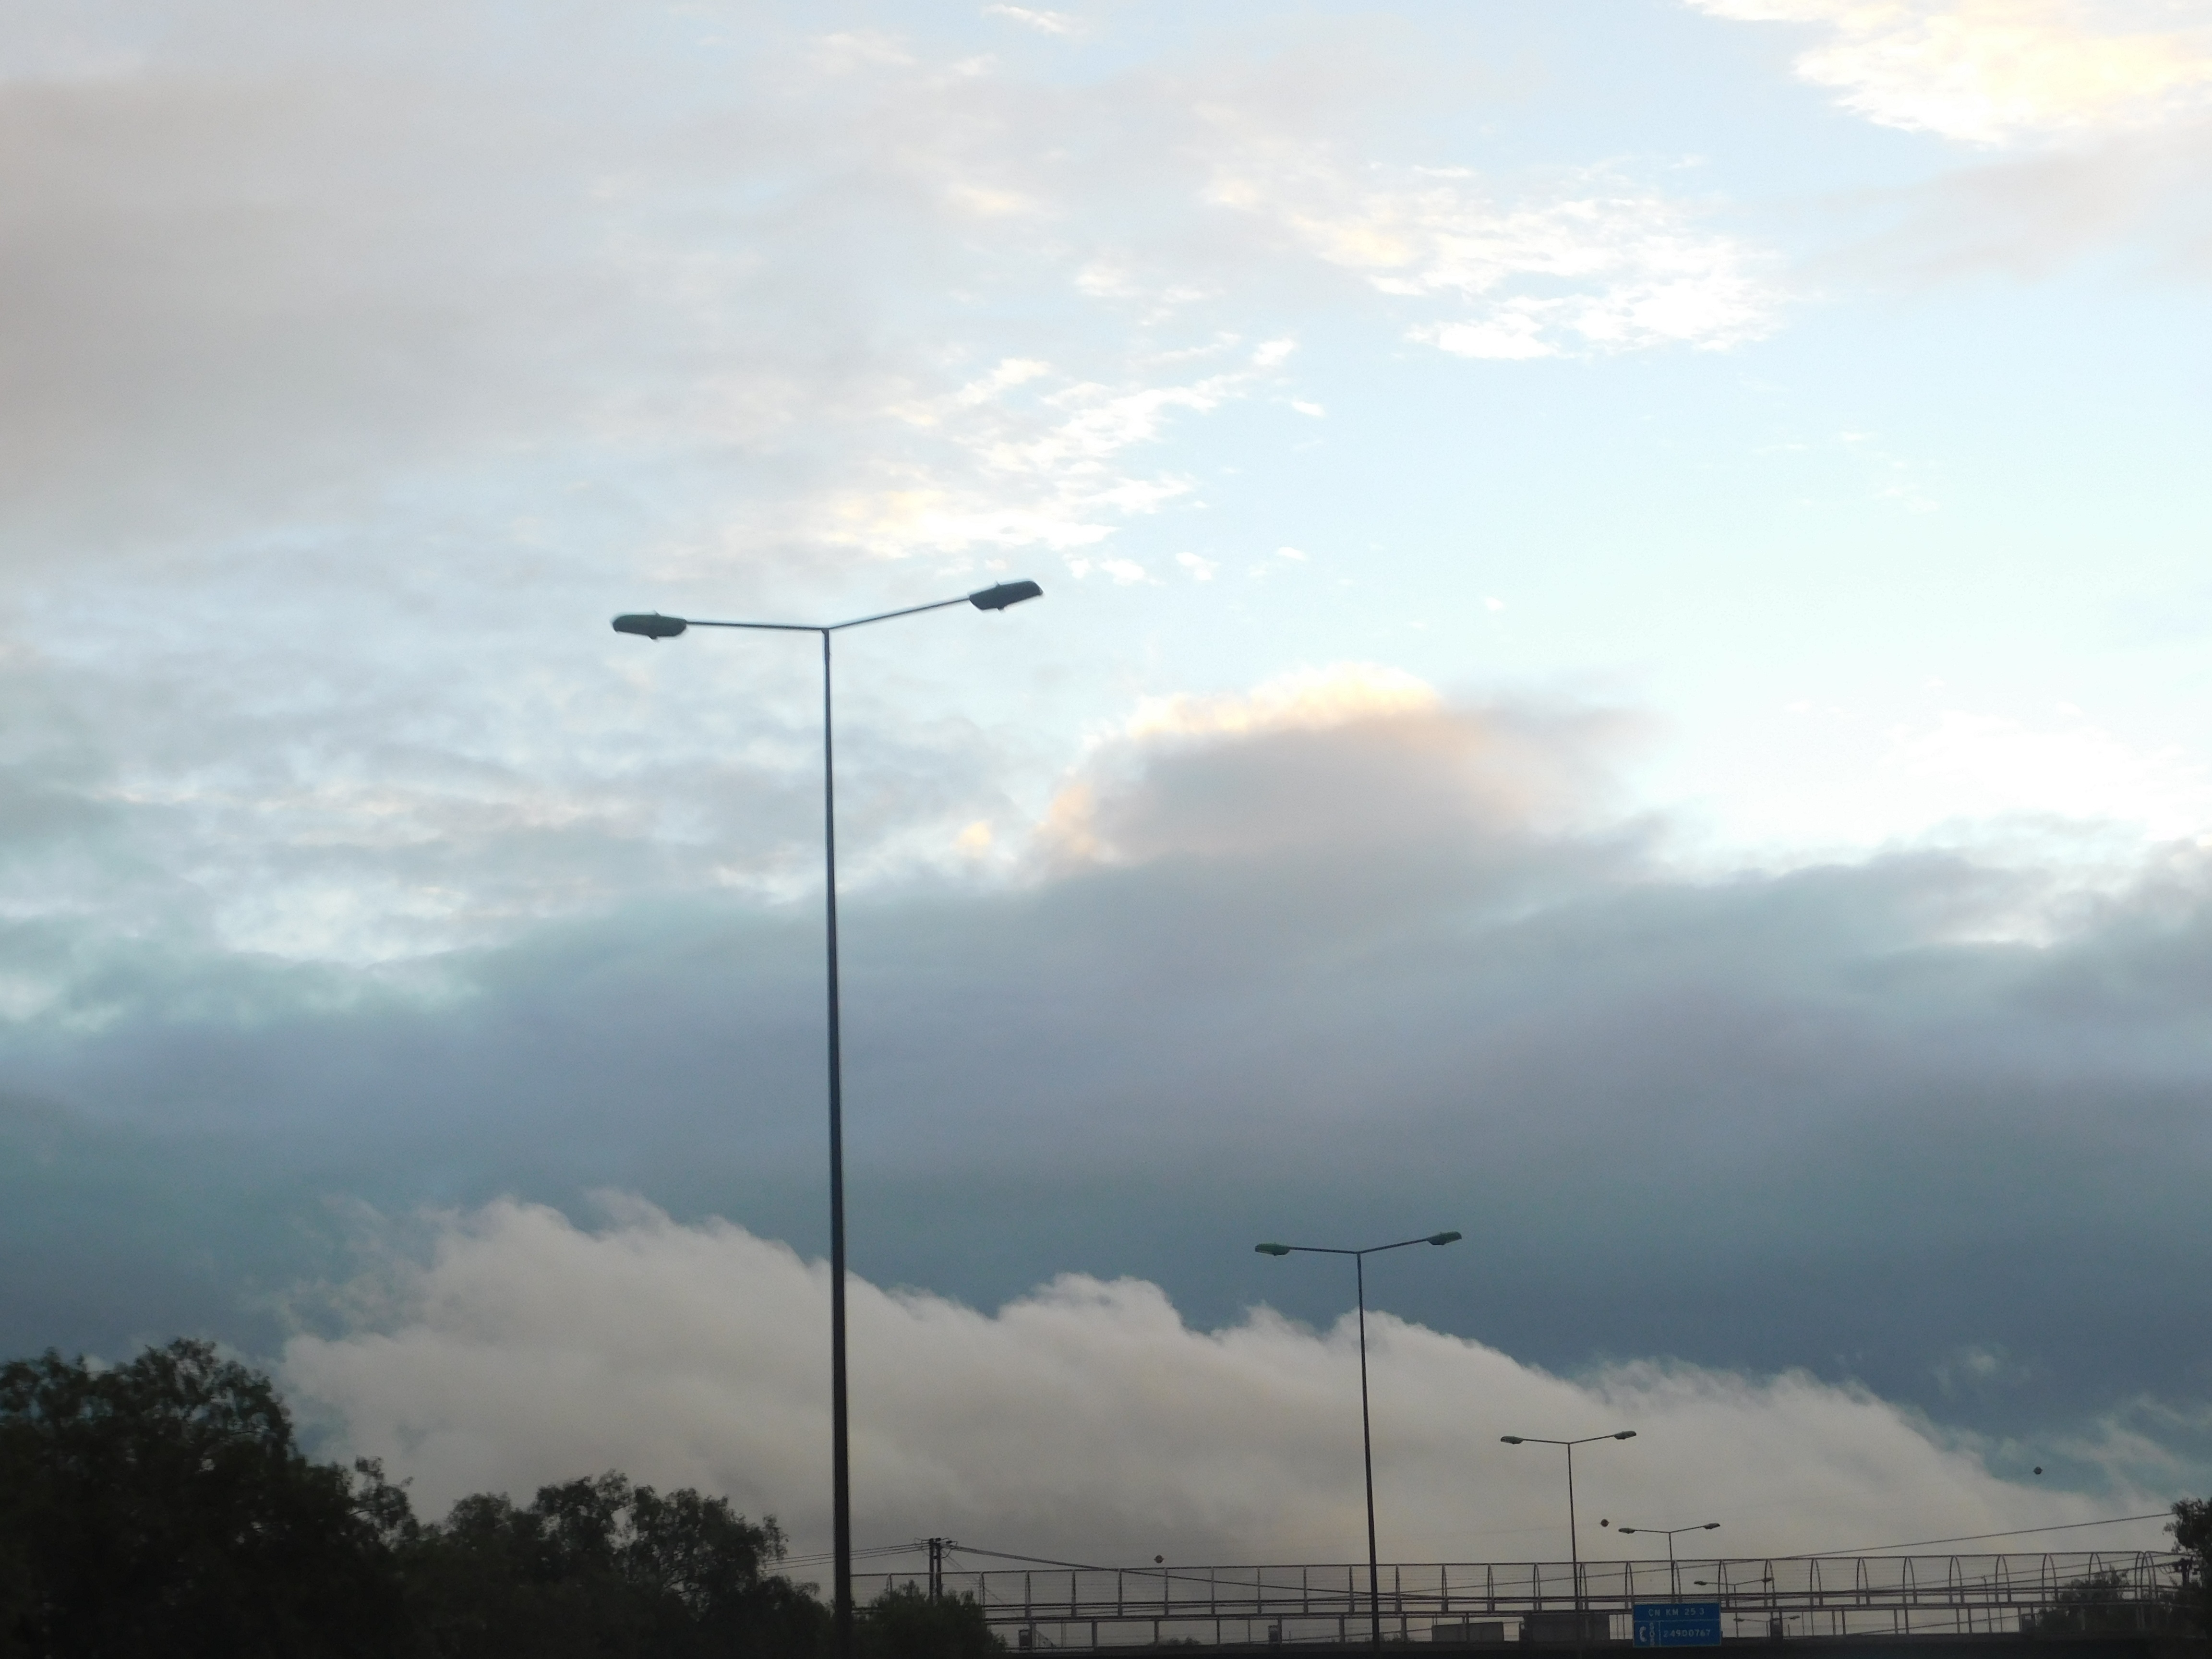
cloud, sky, wind, mast, flight, weather, street light, lighting, light fixture, atmosphere of earth